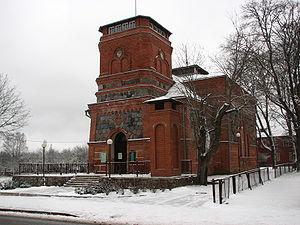
Tõrva est une ville d'Estonie qui forme la Commune urbaine de Tõrva. Tõrva est située dans le sud du pays, dans la région administrative du Valgamaa. Elle compte 3 090 habitants au 1ᵉʳ janvier 2011, et s'étend sur une surface de 4,8 km².